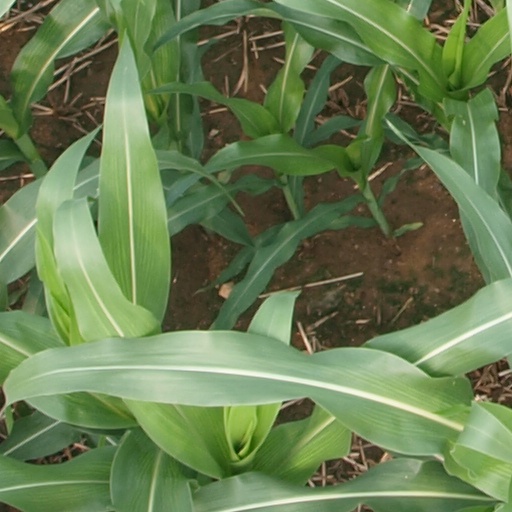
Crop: maize; corn